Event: Nepal Earthquake
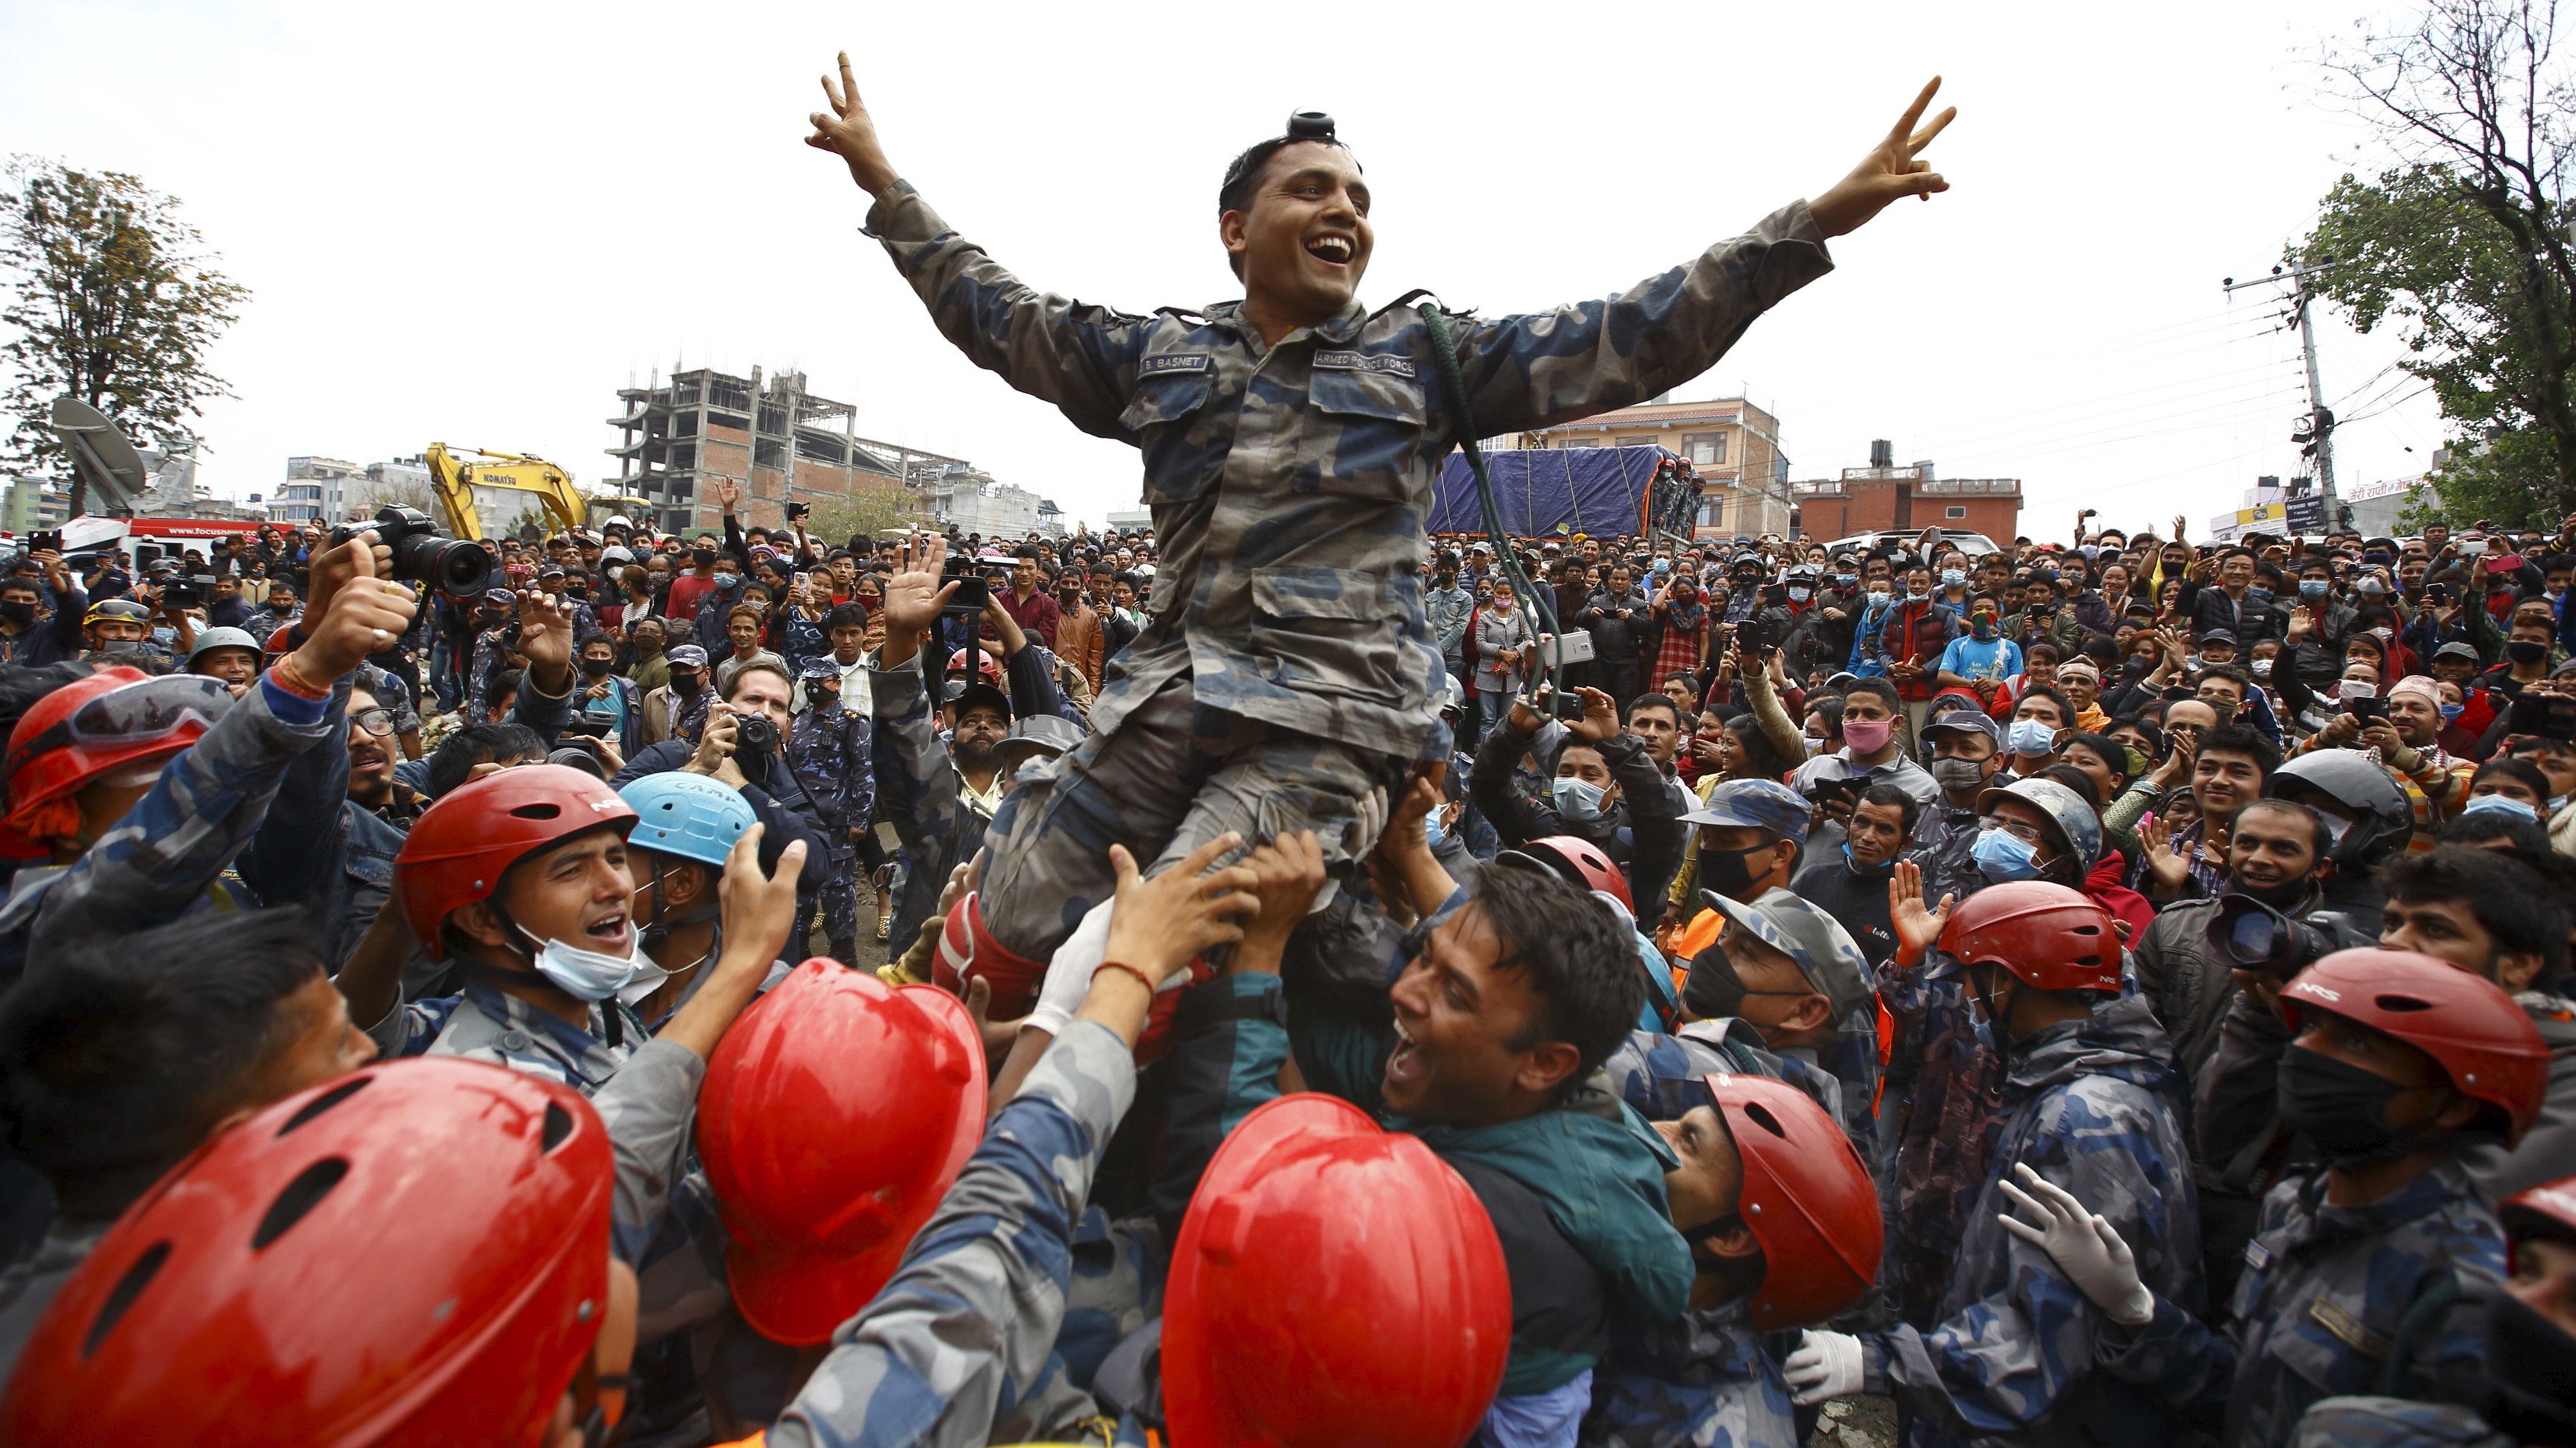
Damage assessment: no_damage